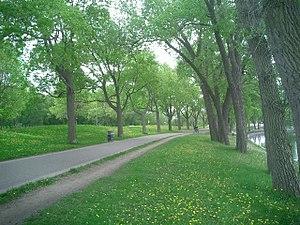
Un chemin est une voie, un passage destiné à la circulation humaine ou animale.